Jaspinder Narula

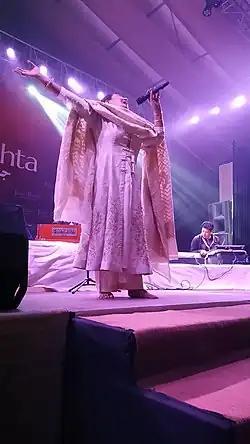
Jaspinder Narula at Jashn-e-Rekhta 2019

Jaspinder's career in singing began early. Her father Kesar Singh Narula was a music composer of the 1950s. She took her music training under the worthy tutelage of her father Shri Kesar Singh Narula and later from Ustad Ghulam Sadiq Khan of Rampur Sahaswan Gharana. Initially, Jaspindar Narula kept away from film singing and specialised in singing bhajans and Sufiana compositions. She moved to Mumbai a few years later at the advice of noted music director Kalyanji who heard her at the private gathering in Delhi and asked his son and music director, Viju Shah, to give her break in films like "Master", "Aar Ya Paar" and "Bade Miyan Chhote Miyan" (1998).